The Earthspinner

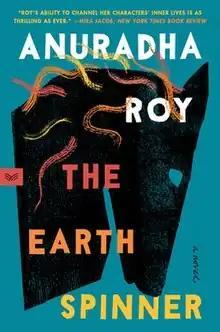
First Edition Cover by Monica Reyes Alvarez

The Earthspinner is an Indian fictional novel written by Anuradha Roy. It is published by Hachette India.